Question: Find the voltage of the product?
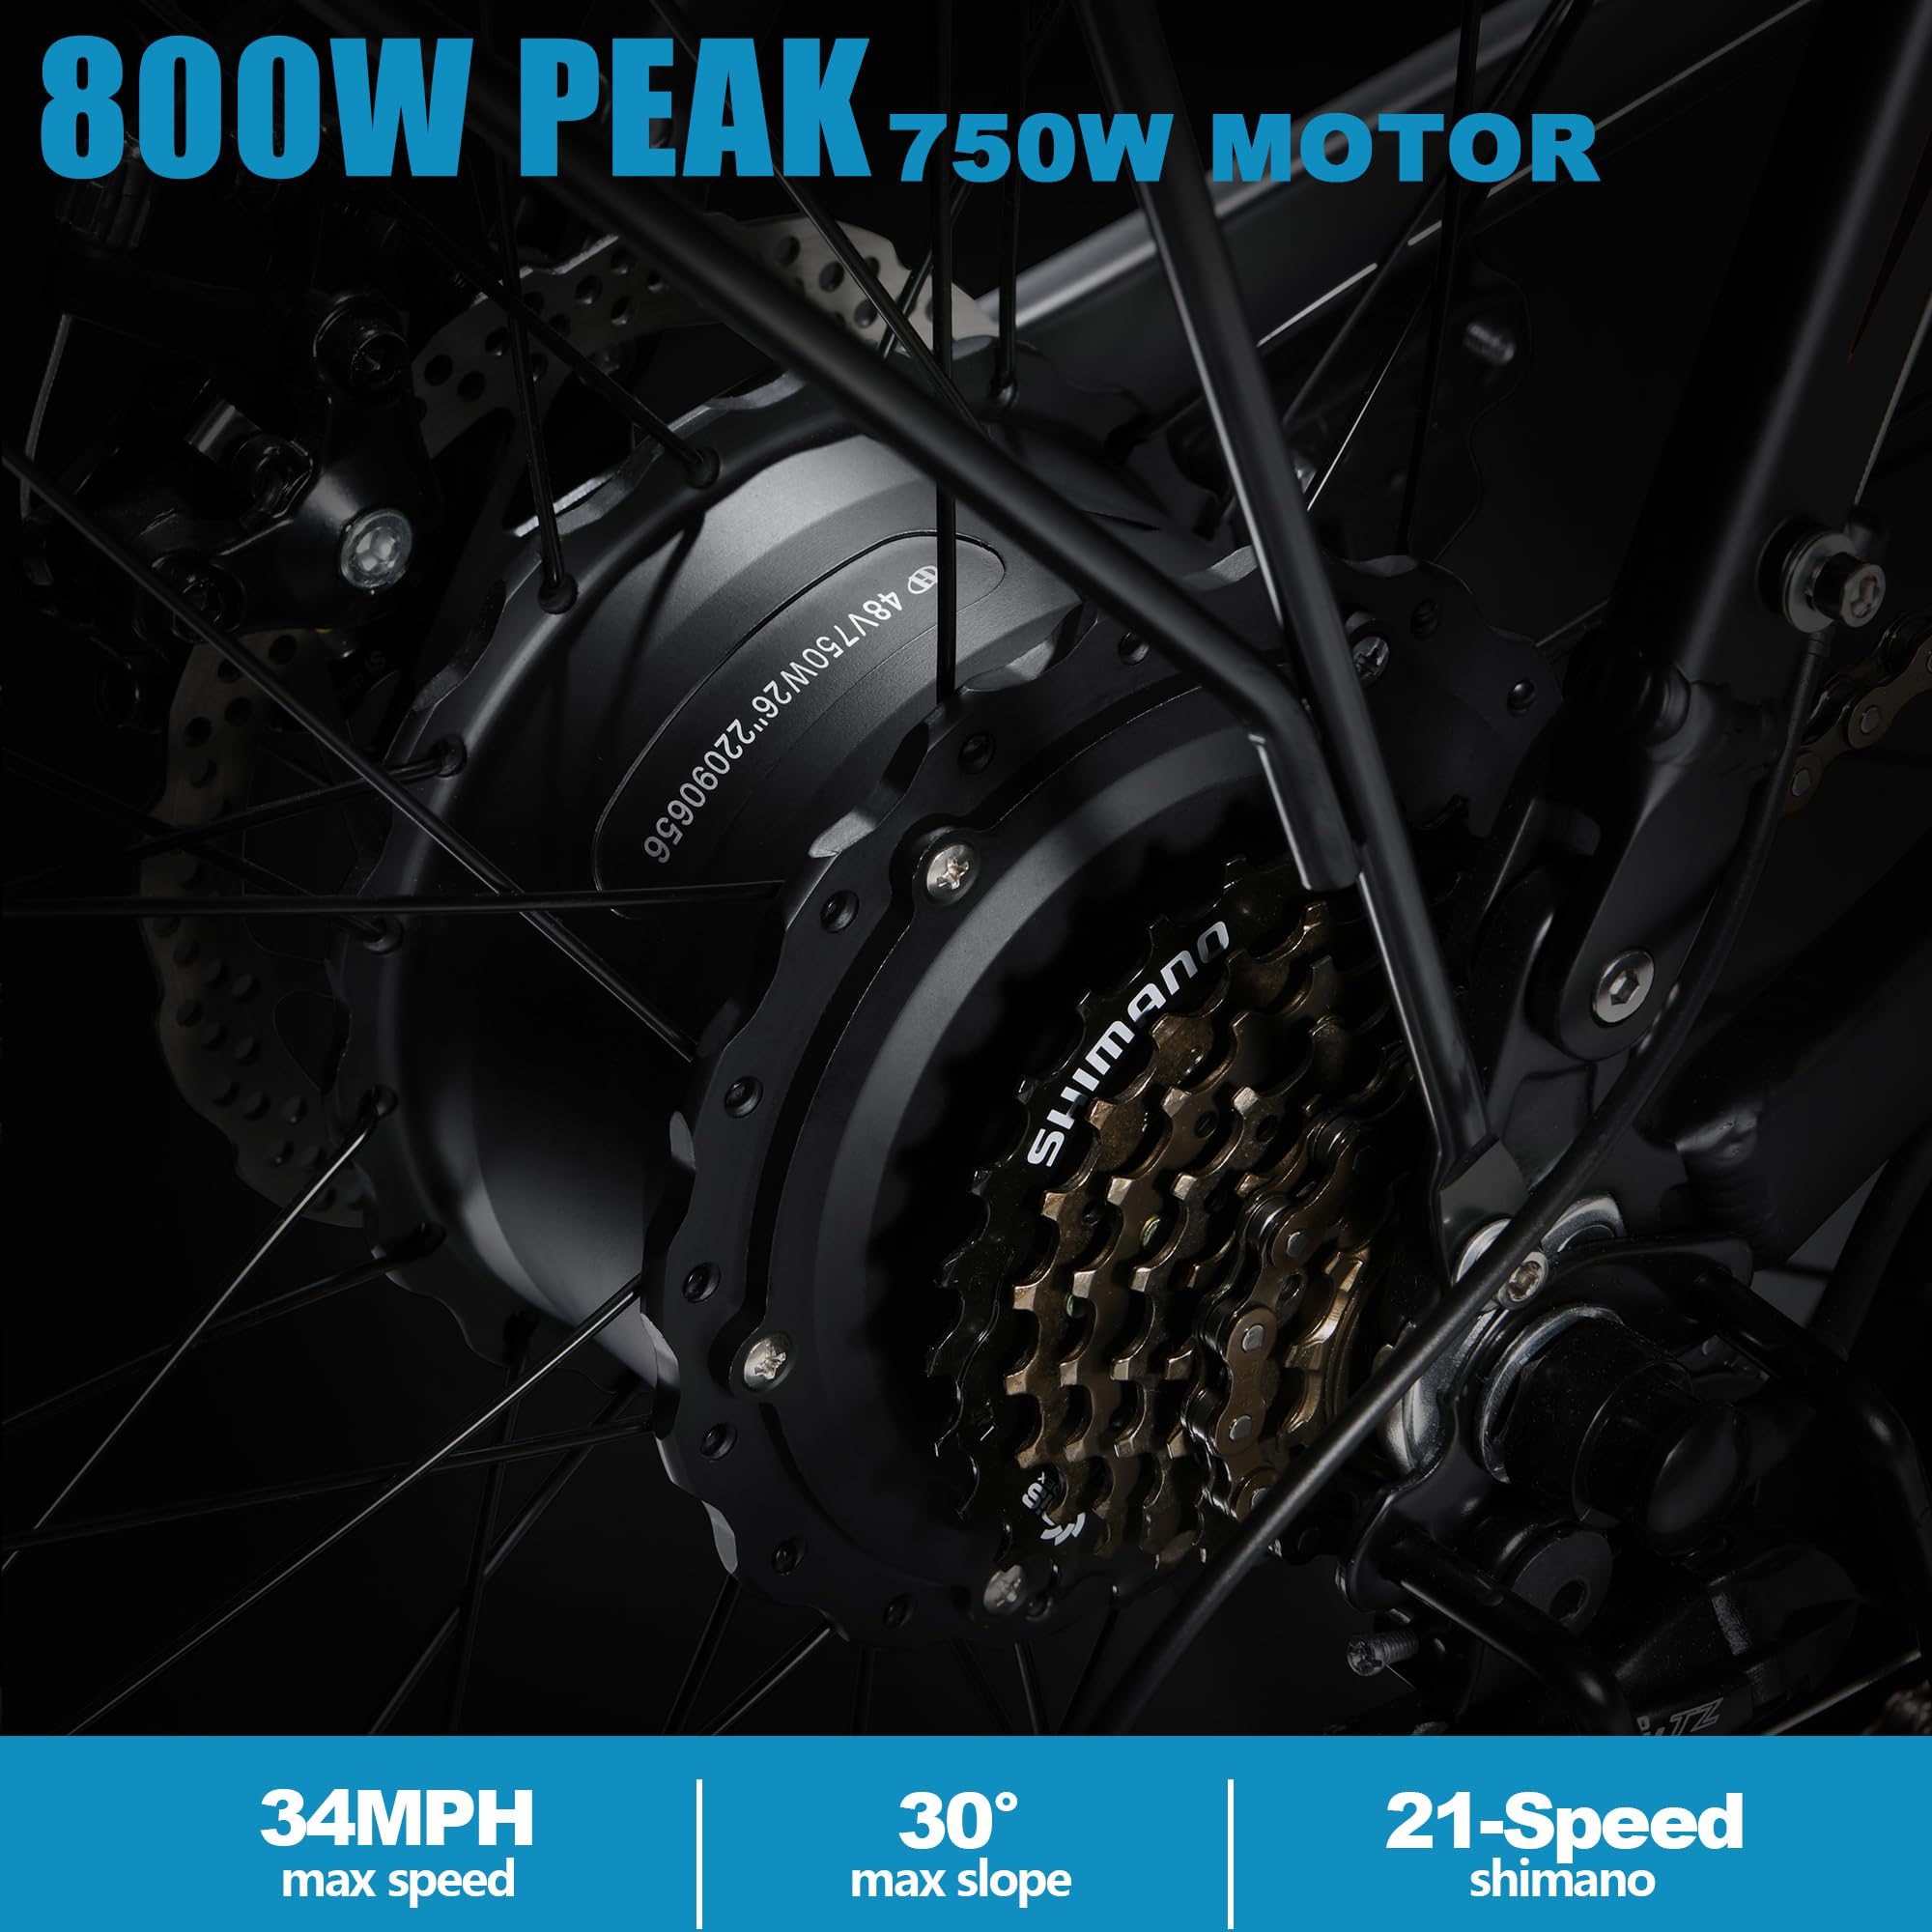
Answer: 48.0 volt